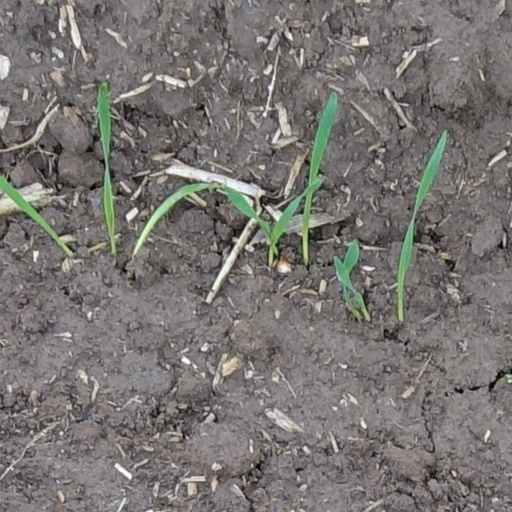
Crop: wheat